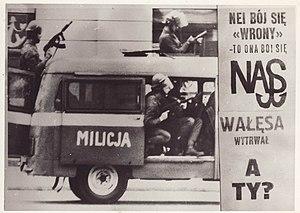
La Milicja Obywatelska ou MO était la police de la république populaire de Pologne entre 1944 et 1990.
La ZOMO ou en français Réserves motorisées de la Milice des citoyens était une force de police paramilitaire durant l'ère communiste de la Pologne. Cette unité d'élite de la Milice des citoyens fut créée pour combattre les criminels dangereux, assurer la sécurité des événements de masse, fournir de l'aide en cas de catastrophe naturelle. Elles se firent néanmoins connaître par leur brutalité et leur létalité lors d'opérations de maintien de l'ordre et de répression politique, notamment celles de l'État de siège entre 1981 et 1983.